Jones-Willis House

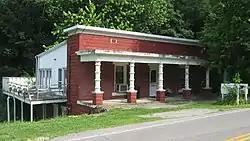

The Jones-Willis House, at 321 Main St. in Brandenburg, Kentucky, was built around 1920. It was listed on the National Register of Historic Places in 1984.